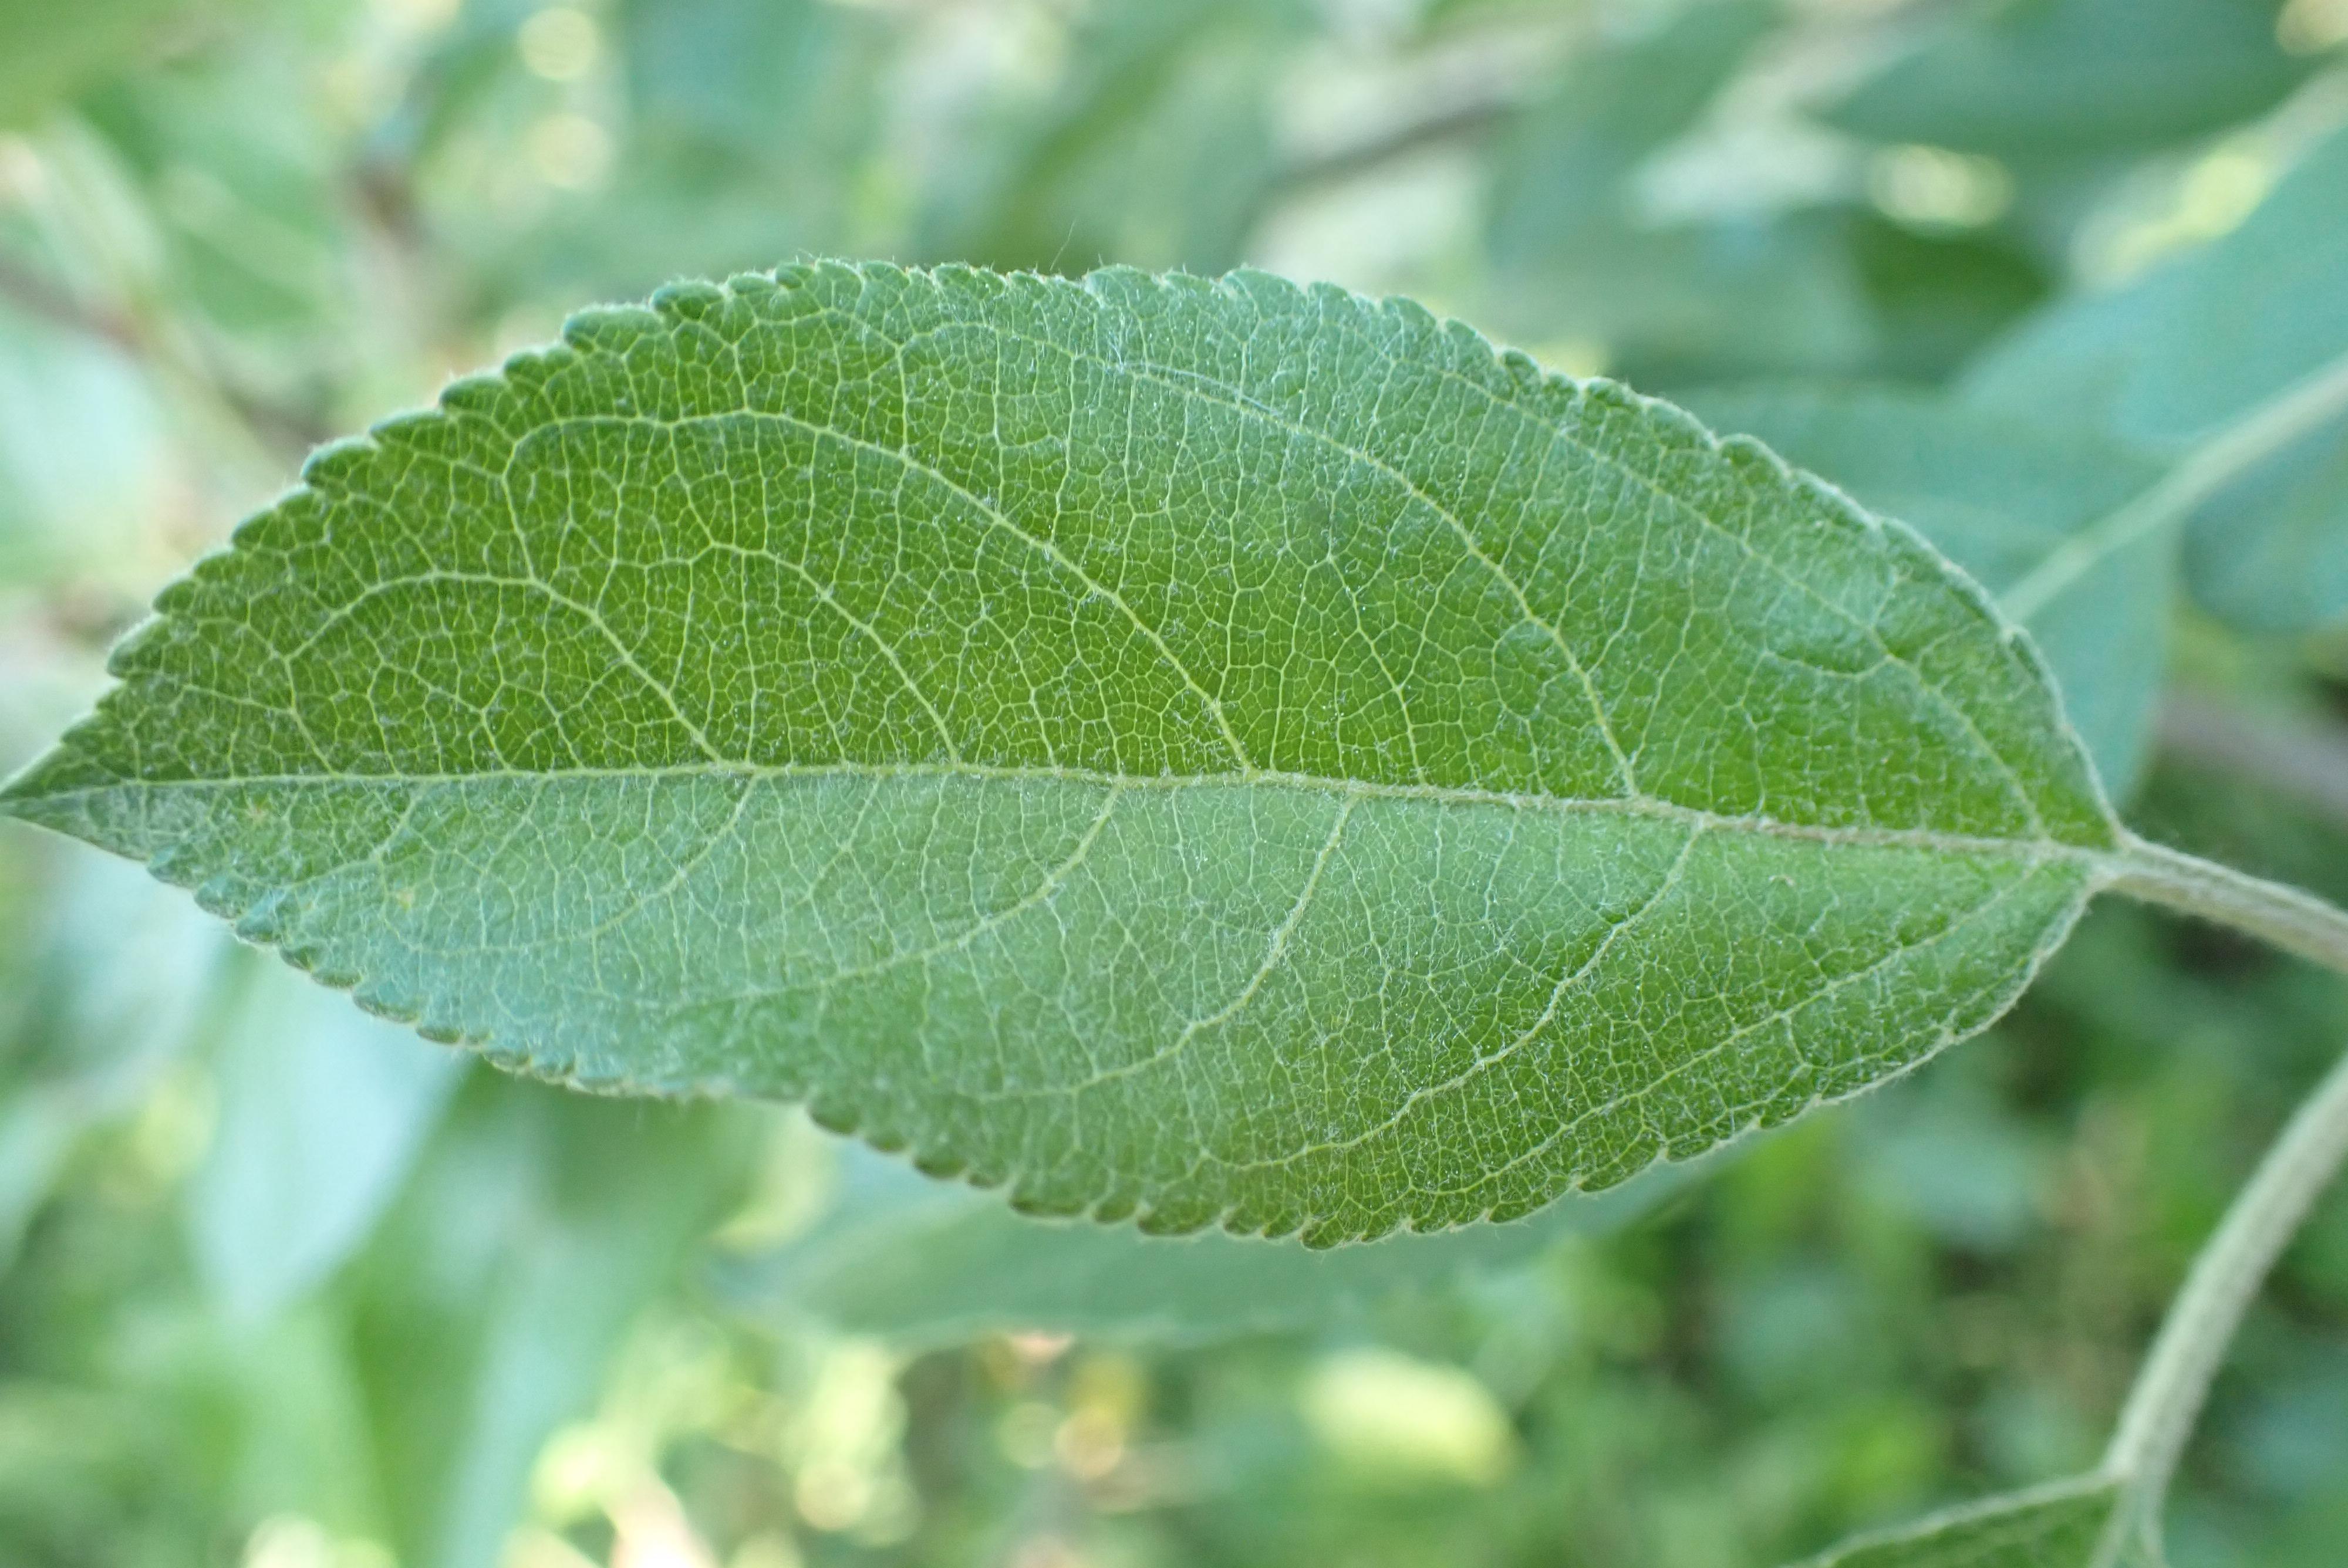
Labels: healthy